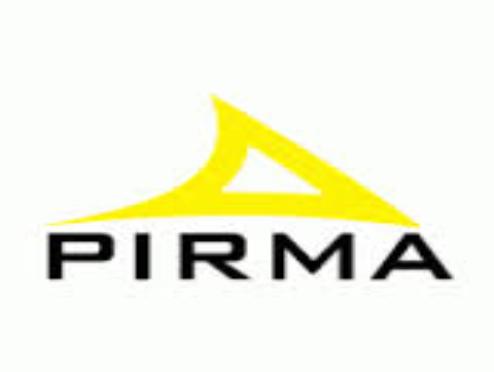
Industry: Clothes